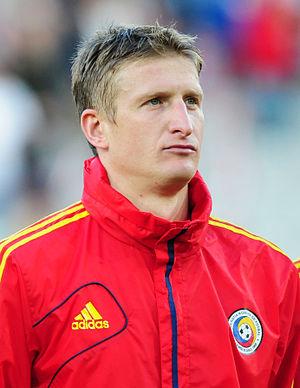
Dorin Goian est un footballeur roumain né le 12 décembre 1980 à Suceava. Il évoluait au poste de défenseur.